Champdolent

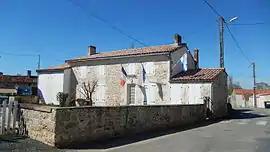
The town hall in Champdolent

Champdolent is a commune in the Charente-Maritime department in the Nouvelle-Aquitaine region in southwestern France.